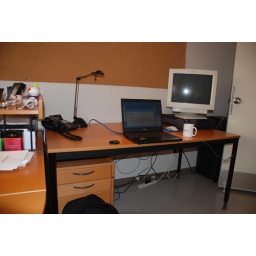
My work desk in sungard montreal office